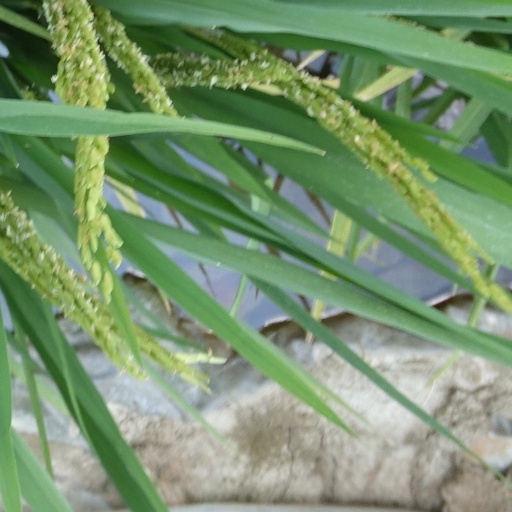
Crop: rice